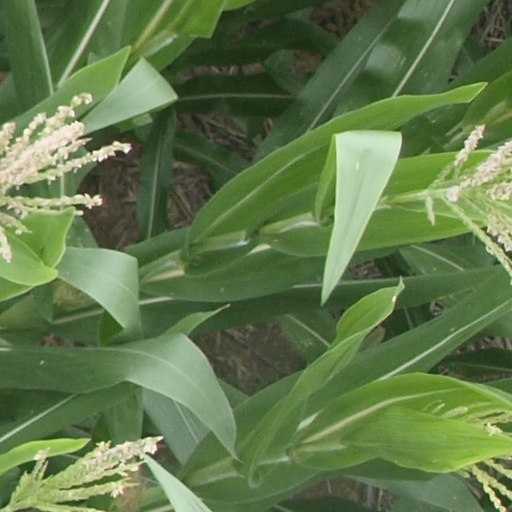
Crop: maize; corn